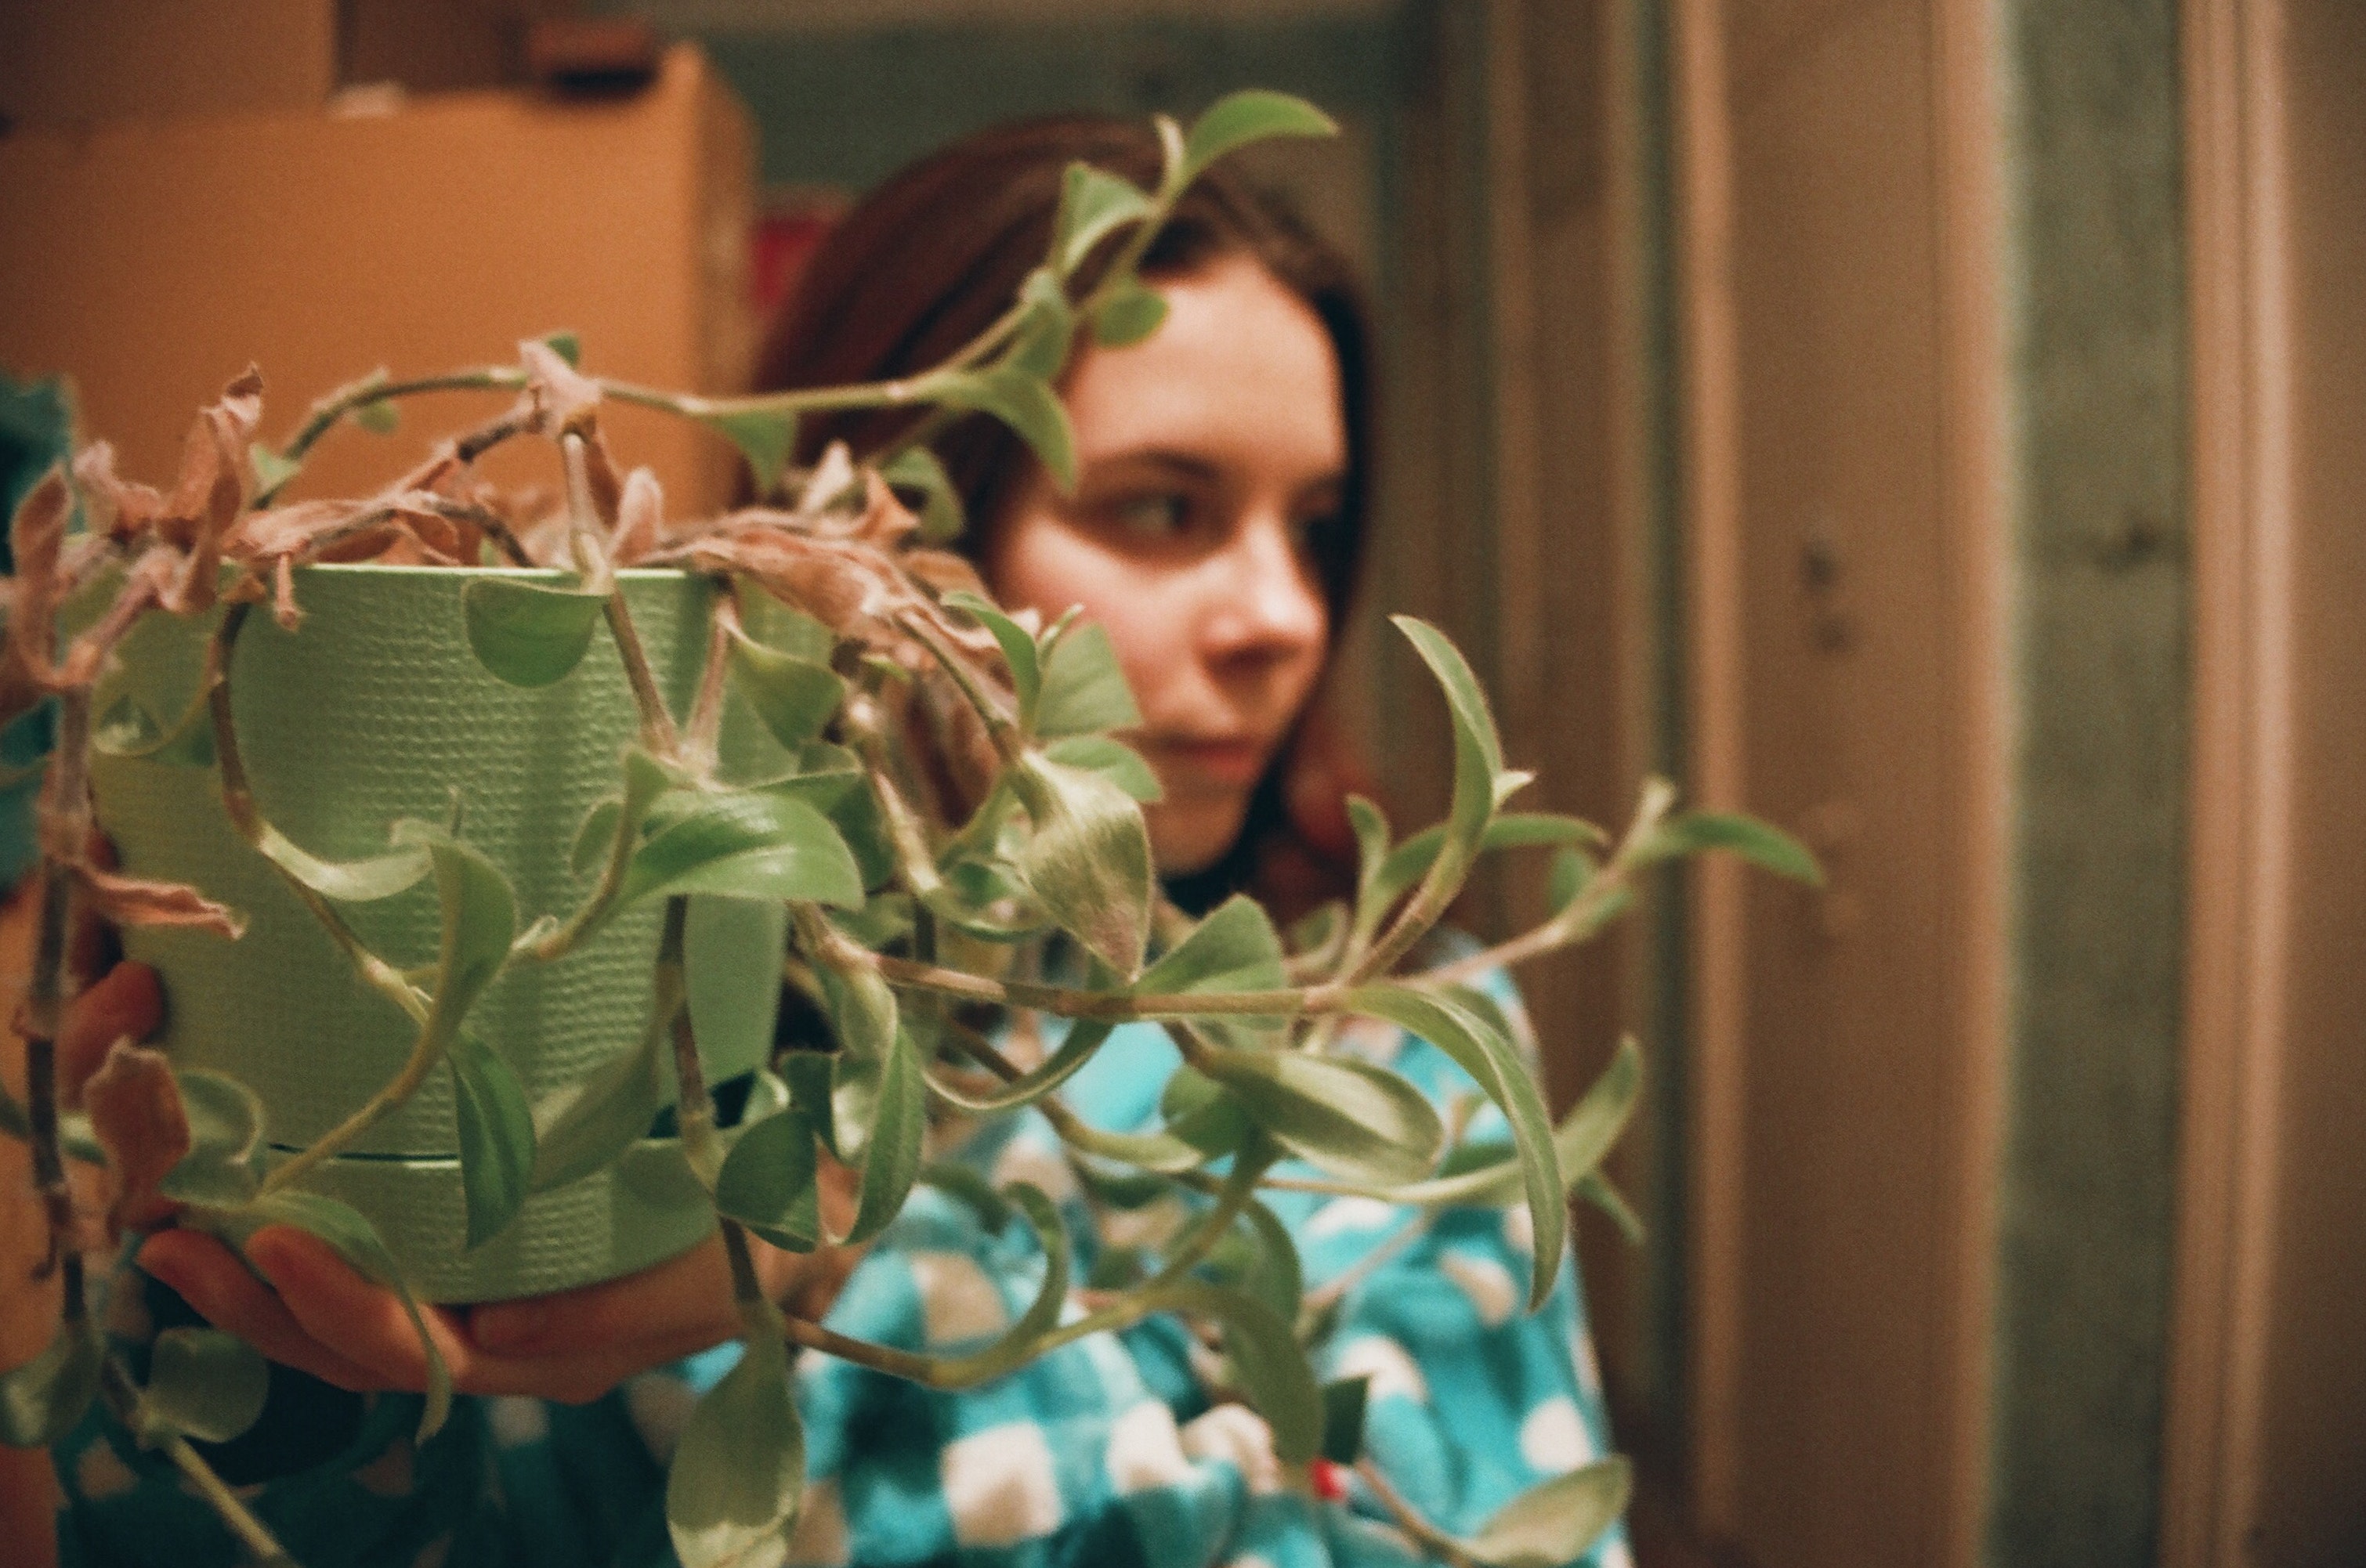
green, leaf, adaptation, plant, design, organism, military camouflage, room, glasses, camouflage, houseplant, flower, floral design